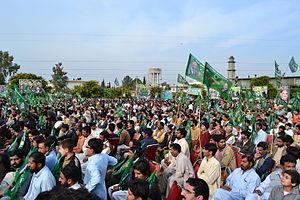
La Ligue musulmane du Pakistan (N) est un parti politique pakistanais issu de la Ligue musulmane du Pakistan. Il est libéral en ce qui concerne les questions économiques et conservateur sur les questions de société. Il a été dirigé par Nawaz Sharif de 1993 à 2018 dont le « N » signifie Nawaz Group.
La Ligue musulmane du Pakistan est le nom porté par un parti politique fondé en 1962 en soutien au président Muhammad Ayub Khan et qui a succédé à la Ligue musulmane. Le parti se divise rapidement sous la présidence de celui-ci.